Blaberus discoidalis

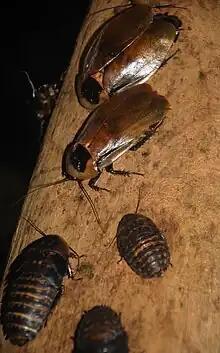
Adult and juvenile specimens at Smithsonian National Zoological Park

"Blaberus discoidalis" is found in Jamaica, Cuba, Hispaniola, Puerto Rico, Puerto Rico (Vieques Island), Panama, Colombia, Venezuela, Trinidad and Tobago, and Florida.